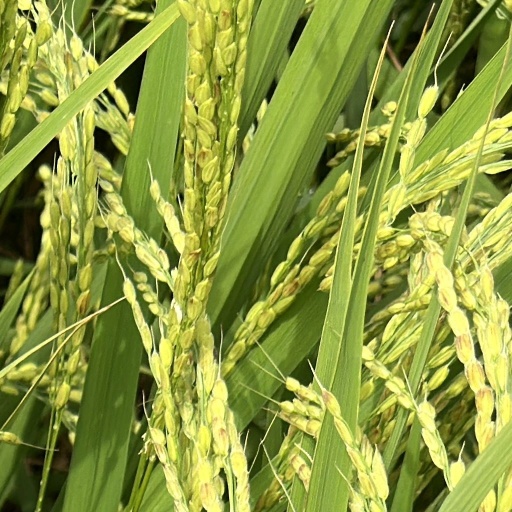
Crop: rice